Ammavaru

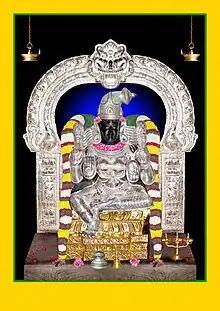
Ammavaru

Ammavaru, according to Hindu belief, is an ancient goddess who laid the egg that hatched Brahma, Shiva and Vishnu. "Amma" means mother. She is thought to have existed before the beginning of time.